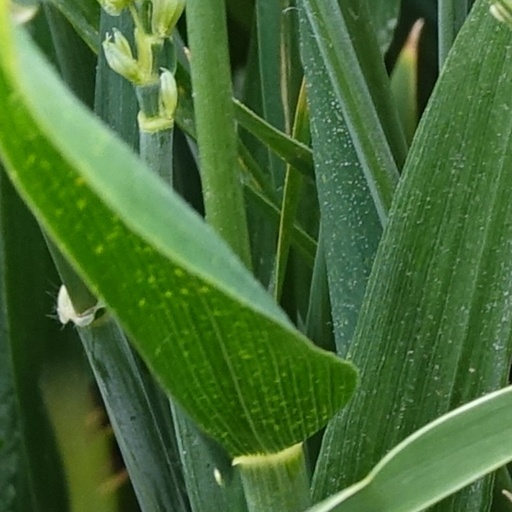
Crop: wheat